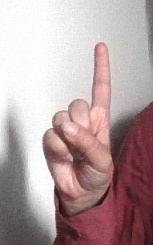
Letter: bb